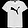
Label: T - shirt / top